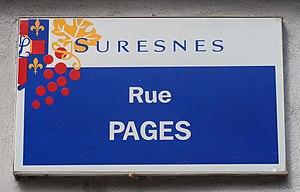
Plaque de la rue Pagès à Suresnes (Hauts-de-Seine).
L'histoire de Suresnes, commune de la banlieue ouest de Paris, est particulièrement liée à sa position géographique singulière, entre la Seine et le mont Valérien, l'un des points les plus élevés de l'agglomération parisienne. Ses activités économiques se développent ainsi historiquement en lien avec cet environnement, de la pêche sur le fleuve, en passant par la culture de la vigne sur les coteaux, l'industrie automobile et aéronautique le long de la Seine et, depuis la création du centre d'affaires de La Défense dans les communes voisines de Courbevoie et de Puteaux, par l'accueil de sièges de grandes entreprises.
Cet article présente la liste des maires de Suresnes, commune des Hauts-de-Seine.